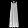
Label: Dress